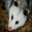
Label: possum